Abracadabra! (video game)

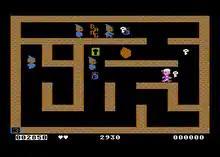
Gameplay screenshot

The object of "Abracadabra!" is to face the ultimate test underneath the wizard's castle. The player must navigate 16 levels, collecting the keys and delivering them to the keyholes to reveal the entrance to the next level. The player is perpetually chased by different enemies, including beetles and snakes, which can be vanquished by the player's projectile spell. Additional difficulty is created by constantly moving walls, which will crush the player if he is not careful. There is also a time limit allocated to solve every level.